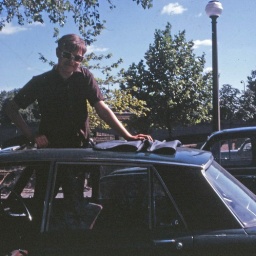
Me again, in the trusty family car, a brown Rover 2000TC with a sunshine roof